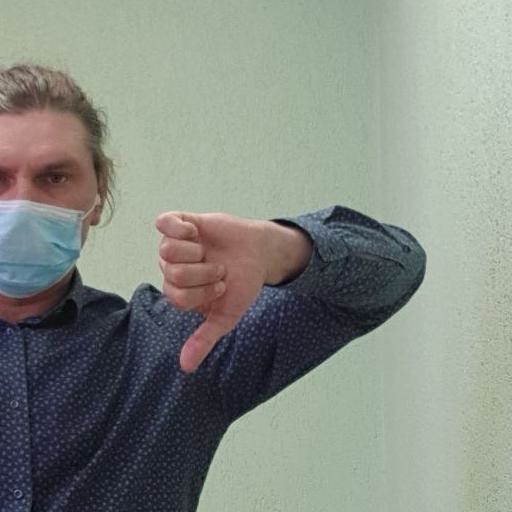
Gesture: dislike